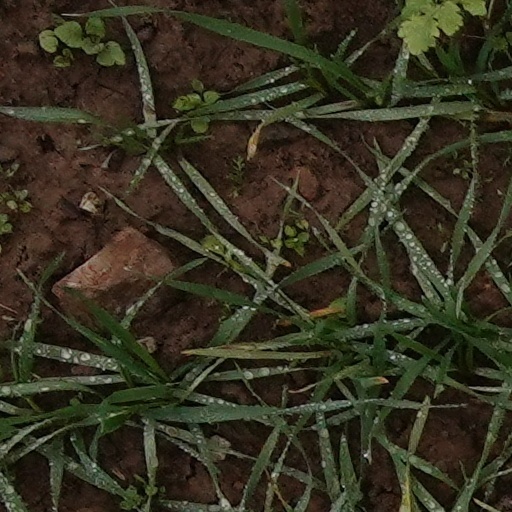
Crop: wheat